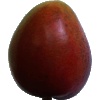
Label: red_mango